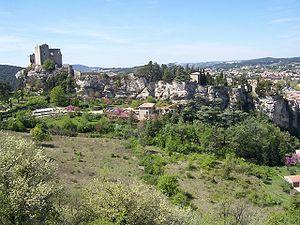
cité médiévale de vaison avec à gauche le château des Comtes de Toulouse
Vaison-la-Romaine est une commune française située dans le département de Vaucluse, en région Provence-Alpes-Côte d'Azur.